Sir Henry Hugh Hoare, 3rd Baronet

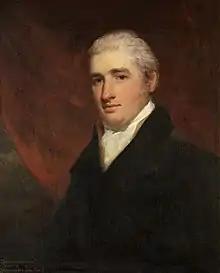
Henry Hugh Hoare, portrait in middle age

Sir Henry Hugh Hoare, 3rd Baronet (1762–1841) was an English banker, a partner in Hoare's Bank, with a particular interest in the affairs of the Church of England.